Brett Kavanaugh

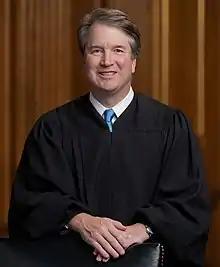
Official portrait, 2018

Brett Michael Kavanaugh (born February 12, 1965) is an American lawyer and jurist serving as an associate justice of the Supreme Court of the United States. He was nominated by President Donald Trump on July 9, 2018, and has served since October 6, 2018. He was previously a U.S. circuit judge of the U.S. Court of Appeals for the District of Columbia Circuit from 2006 to 2018.